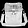
Label: Bag